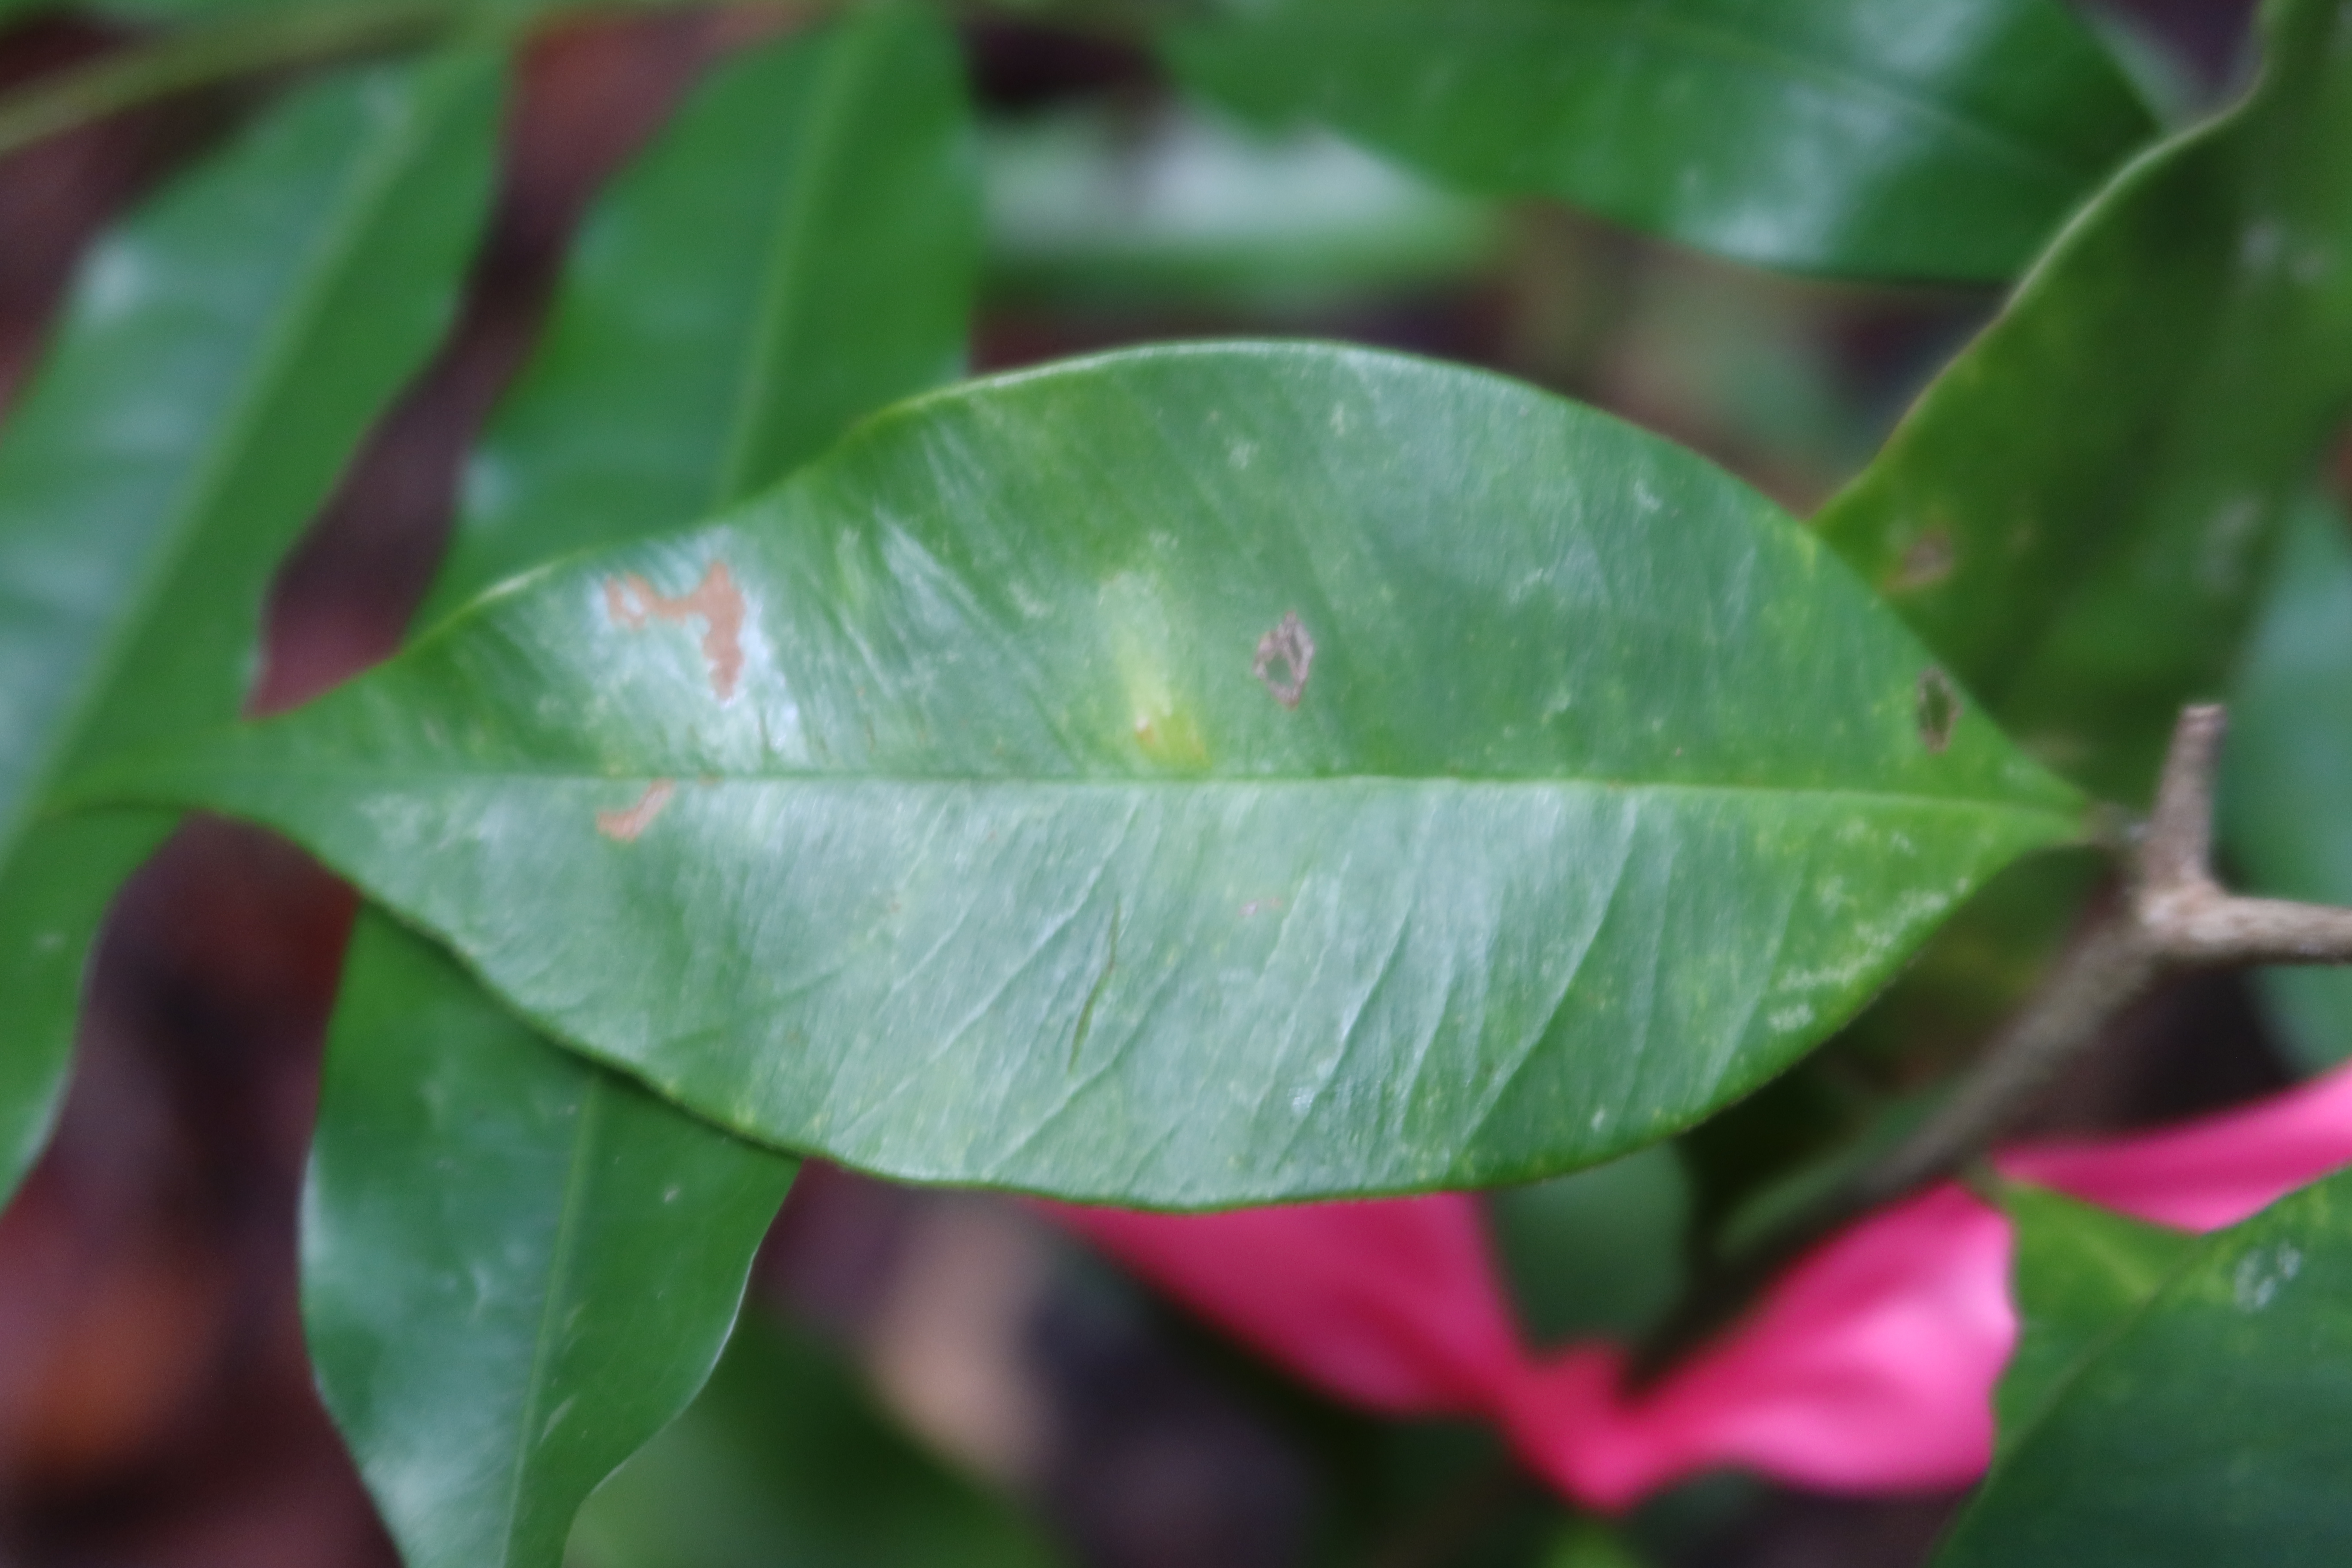
Label: Brown spots